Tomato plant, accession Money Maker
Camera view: vertical (180 deg); turntable rotation: 270 degrees
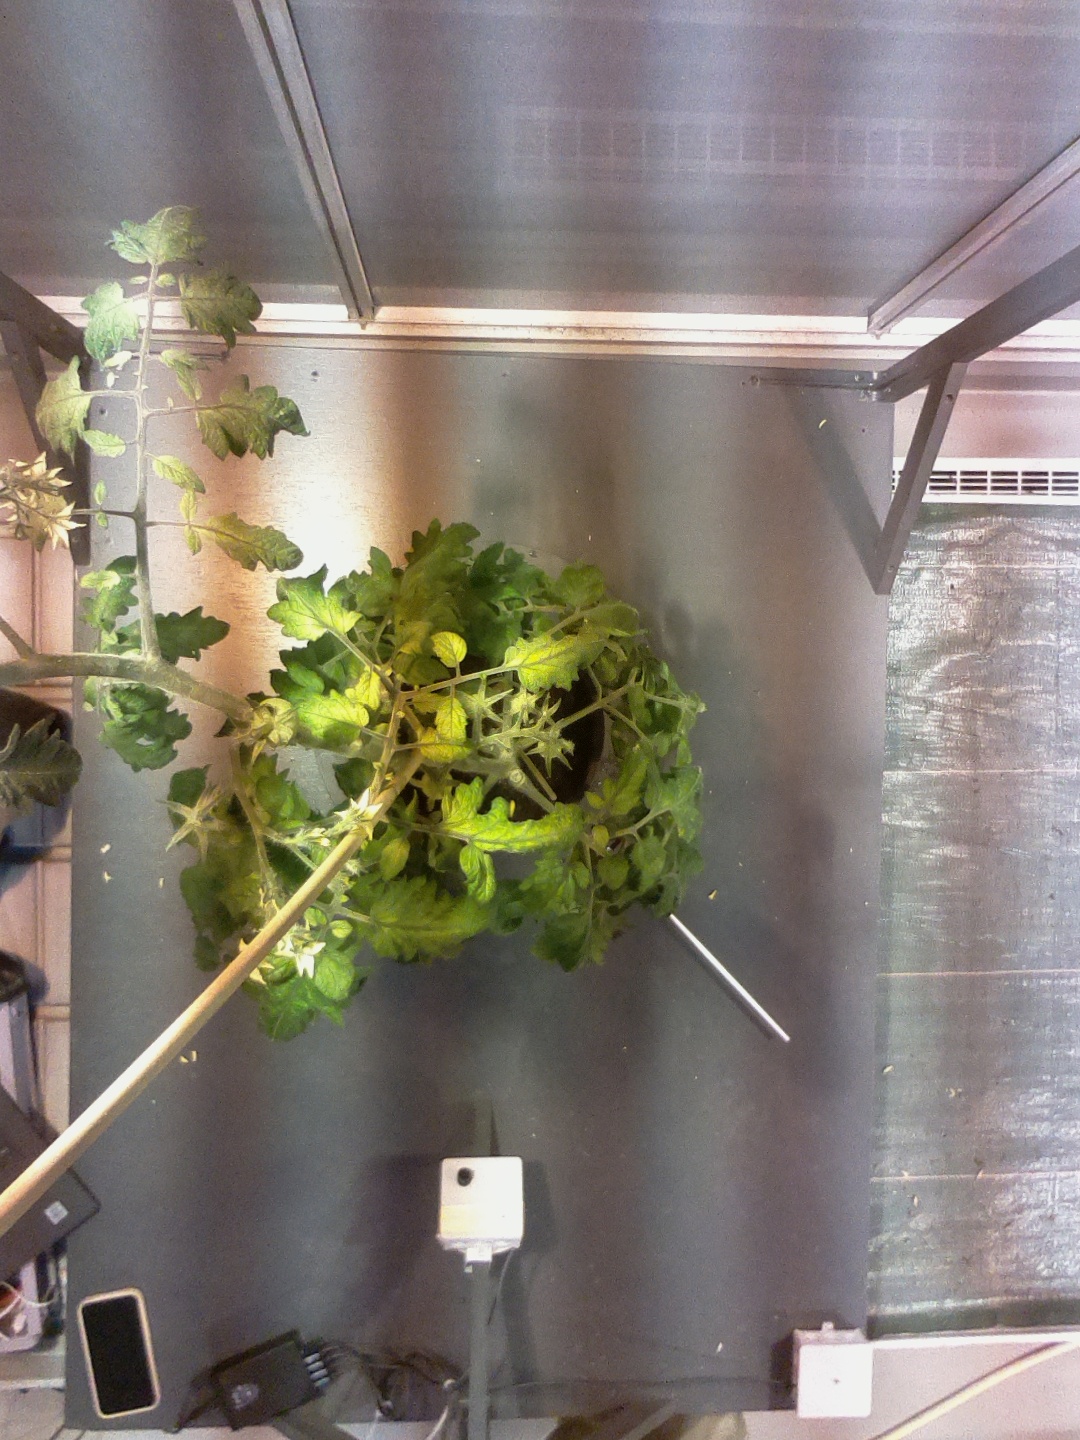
BBCH growth stage 71: 10%-20% of final fruit size